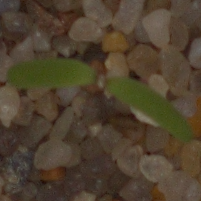
Label: fat_hen